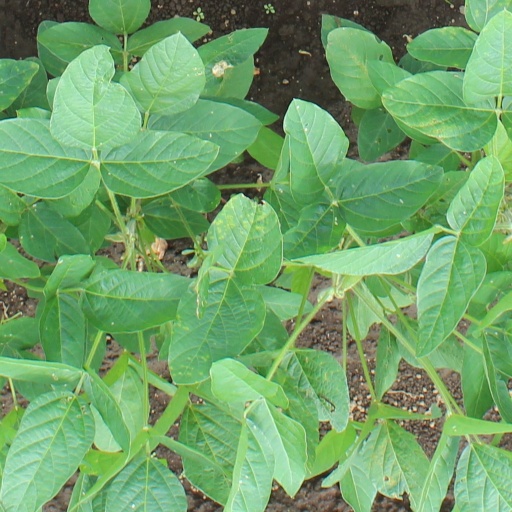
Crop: soybean